Washstand

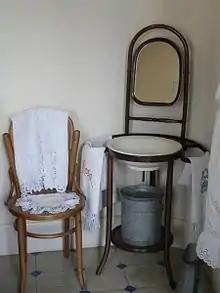
WLM14ES - Barcelona Piso 1497 07 de julio de 2011 -

With the beginning of the 19th century and the expansion of ideals of personal cleanliness, the washstand grew in size and importance. It acquired the form of an oblong wooden table provided, like its smaller predecessors, with orifices for basins and fitted with a brad shelf-like stretcher upon which the jugs were placed when they were removed from the basins. Ample space was provided for soap-dishes and water-bottles. These tables were single or double, for the use of one or two persons. In the first quarter of the 20th century, the wooden top of the washstand was replaced by marble, unpierced, the basins being placed upon the slab, which, in the beginning almost invariably white, were later made of red or other warm-tinted marble.